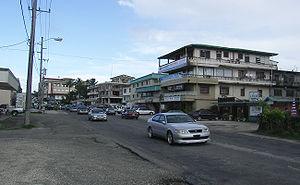
Le pont de Koror-Babeldaob, aussi appelé pont de l'amitié Japon-Palaos ou encore pont K-B, est un pont à haubans en béton armé. Il est situé aux Palaos, un pays d'Océanie situé à l'est des Philippines, au nord de l'Indonésie et à l'ouest des États fédérés de Micronésie, et relie l'île de Koror à celle de Babeldaob depuis le 11 janvier 2002, date de son inauguration. Construit de novembre 1999 à octobre 2001 grâce à des fonds japonais, il remplace l'ancien pont à poutres en porte-à-faux en béton précontraint terminé en avril 1977 et qui s'est soudainement effondré le 26 septembre 1996 en tuant deux personnes et en blessant quatre autres. À la suite de cet accident, un pont provisoire flottant a été mis en place afin de rétablir la liaison entre Koror, la plus grande ville du pays, et Babeldaob, sa plus grande île, où se trouve l'aéroport international Roman-Tmetuchl.